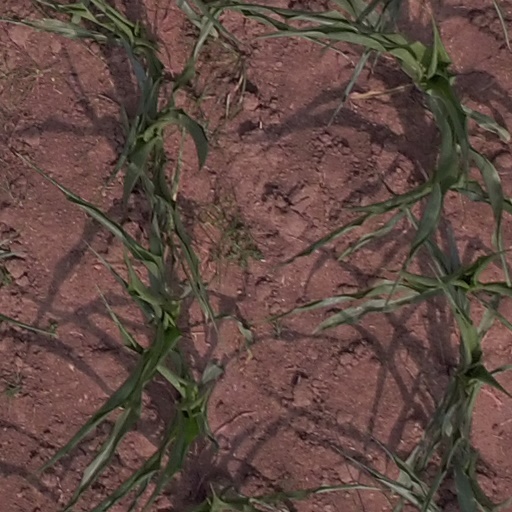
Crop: maize; corn